Tommy Mason

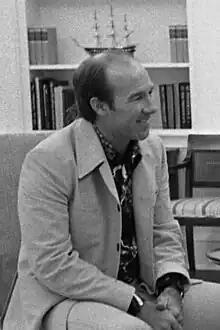
Mason in the Oval Office in 1975

Thomas Cyril Mason (July 8, 1939 – January 22, 2015) was an American professional football player who was a running back in the National Football League (NFL). He played college football for the Tulane Green Wave.